Hannappes

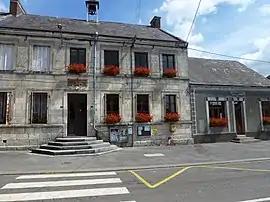
Town hall

Hannappes is a commune in the Ardennes department in northern France.